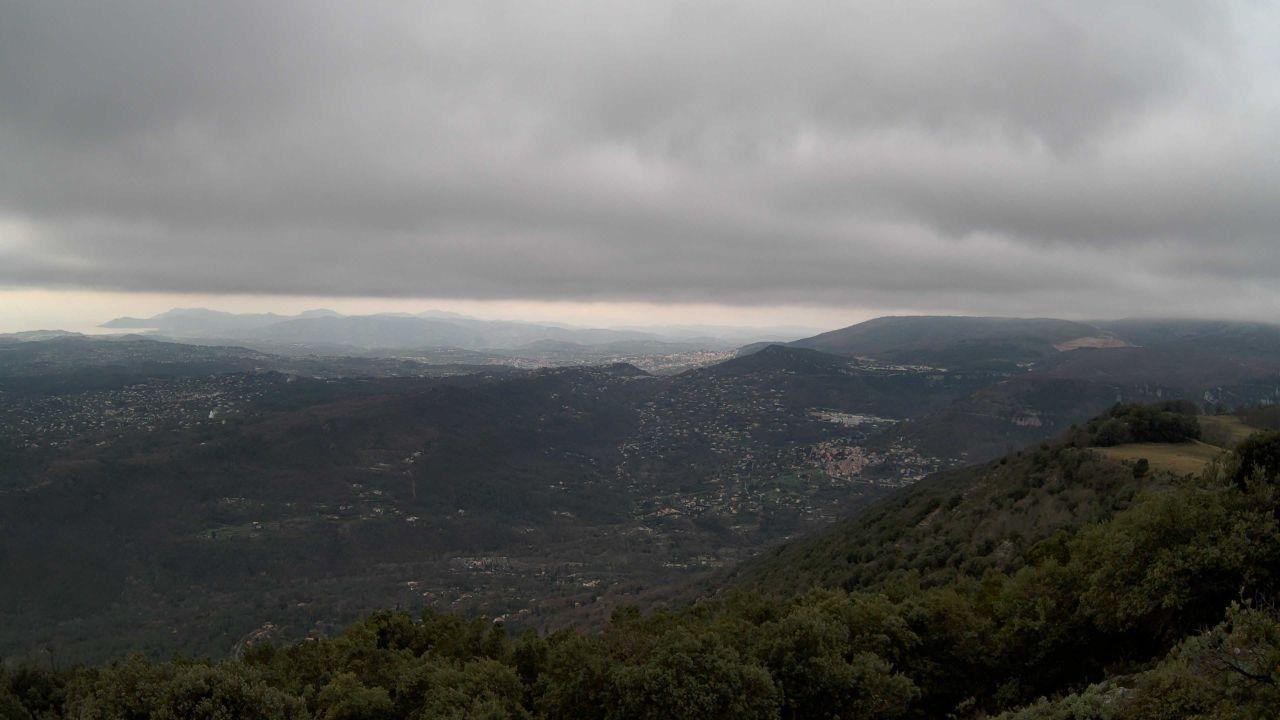
Fire: no
Smoke: no